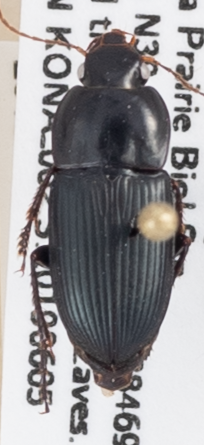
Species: Anisodactylus opaculus
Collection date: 2019-06-05
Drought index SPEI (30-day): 1.608
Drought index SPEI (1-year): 1.498
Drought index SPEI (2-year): -0.086